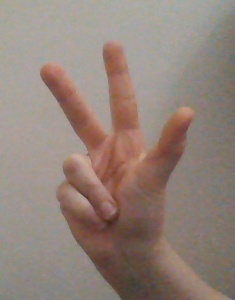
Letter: al